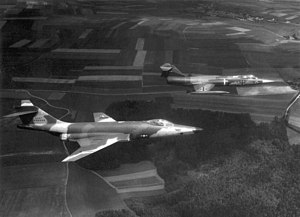
Lockheed F-104 Starfighter / Varianter
En tysk RF-104G i formation med en RF-101C.
Lockheed F-104 Starfighter er et enmotors supersonisk interceptor altvejrs-jagerfly fra USA. Flyet blev senere også anvendt som jagerbomber. Oprindeligt blev det udviklet af Lockheed for United States Air Force, men kom i udbredt tjeneste ved USAs allierede verden over, og blev bygget på licens af andre NATO-lande. Flyet kom i tjeneste ved mere end et dusin luftvåben imellem 1958 og 2004. Flyets design team blev ledet af Kelly Johnson, som senere ledte eller bidrog til udviklingen af Lockheed SR-71 Blackbird og andre Lockheed fly.